2015 NASCAR Sprint Cup Series

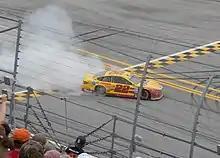
Joey Logano celebrates winning the CampingWorld.com 500 at Talladega

For the final race in the Challenger Round, Matt Kenseth started the race on the pole as both practice and qualifying were rained out and he was the points leader. Kevin Harvick dominated the race and went on to win his third race of the season. With the win, Harvick was able to advance to the next round of the Chase as he was in a must-win situation following his poor finishes at Chicagoland and New Hampshire. Jimmie Johnson broke a rear axle on lap 100 and spent time in the garage for repairs, finishing 41st. Following the race, Jamie McMurray, Johnson, Paul Menard, and Clint Bowyer were eliminated from the Chase.